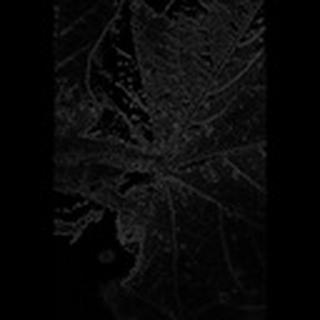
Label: cotton_aphids